Covalent organic framework

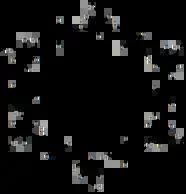

The solvothermal approach is the most common used in the literature but typically requires long reaction times due to the insolubility of the organic SBUs in nonorganic media and the time necessary to reach thermodynamic COF products.